Barbara Enright

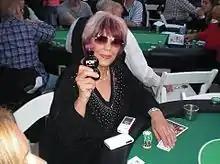
Enright in 2009. during Monte Carlo Night, an annual charity poker tournament held at the Northridge, California, estate of Nancy Cartwright.

Barbara Enright is an American professional poker player, motivational speaker, and editor-in-chief of "Woman Poker Player" magazine, and an Ambassador of Poker League of Nations, the world's largest women's poker organization. She has won three bracelets at the World Series of Poker and made it to the US$10,000 No-Limit Hold'em 1995 Main Event final table.